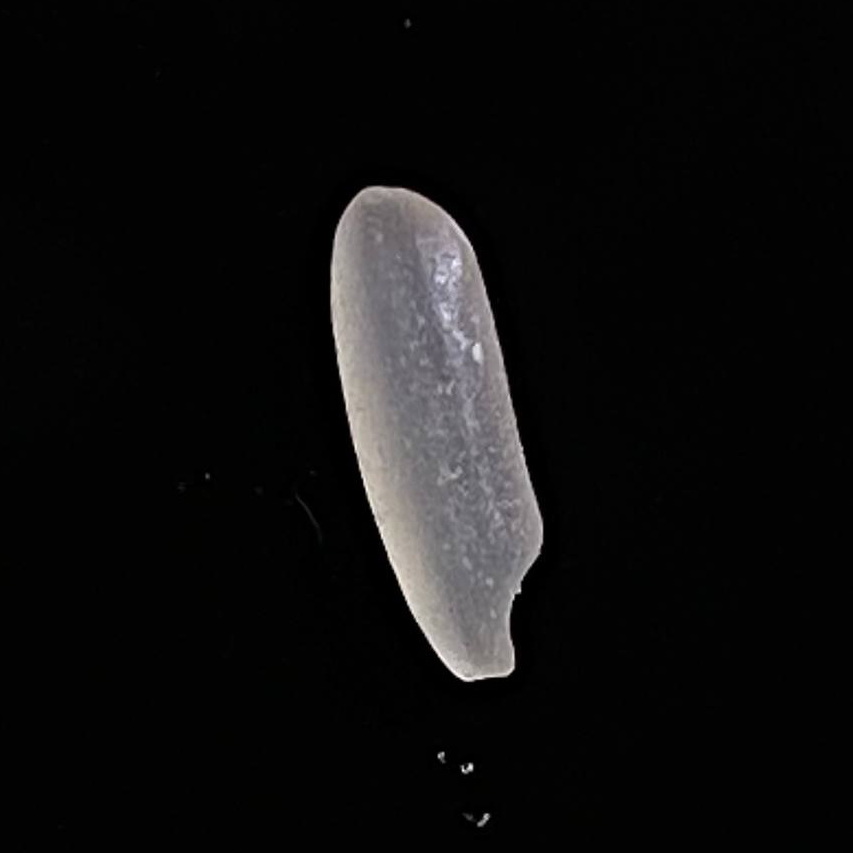
Rice variety: BR28